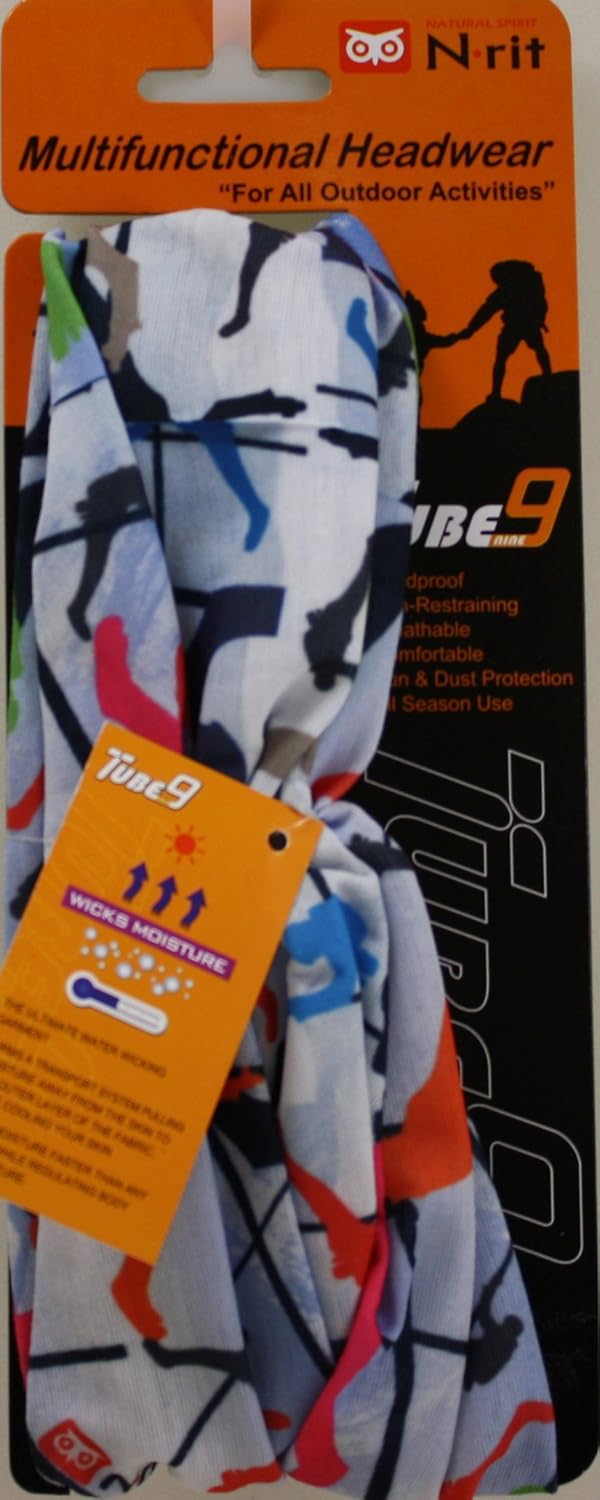
N-rit 617 Multifunctional Headwear and Sweatband
Category: Tools & Home Improvement
Product Description The Tube 9 "Multifunctional Headwear" is perfect for a wide range of outdoor activates. This lightweight garment can be used in many styles-headband, head covering or neck cover. The Tube 9 was specially designed for warmer climates providing a fabric to absorb moisture from the skin and allow the air to pass through giving the wearer a "cooling effect". The Tube 9 also offers UV protection from the sun's rays - is lightweight and non-restraining. From the Manufacturer The Tube 9 "Multifunctional Headwear" is perfect for a wide range of outdoor activites. This lightweight garment can be used in many styles-headband, head covering or neck cover. The Tube 9 was specically designed for warmer climates providing a fabric to absorb moisture from the skin and allow the air to pass through giving the wearer a "cooling effect". The Tube 9 also offers UV protection from the sun's rays - is lightweight and non-restraining.
Features: 100% Polyester | Imported | Seamless construction offers a comfortable fit | Non-restraining | Machine Washable